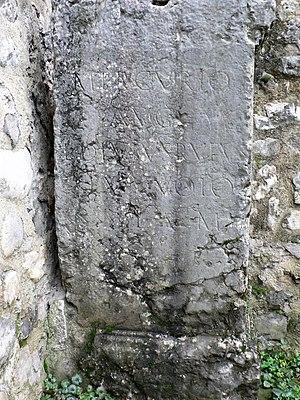
Le fragment d'autel avec inscription votive en Latin, à l'exterieur de l'église Saint Aupre, pourrait indiquer la présence antecedente d'un temple de Mercure au même endroit de l'église. La Terrasse, Isère, AuRA, France. L'inscription
La Terrasse est une commune française située dans le département de l'Isère et la région Auvergne-Rhône-Alpes. Ses habitants sont appelés les Terrassons.